Sedalia, Missouri

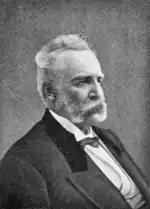
George Rappeen Smith

Indigenous peoples lived along the Missouri River and its tributaries for thousands of years before European contact. Historians believe the entire area around Sedalia was long occupied by the Osage (among historical American Indian tribes). When the land was first settled by European Americans, bands of Shawnee, who had migrated from east of the Mississippi River, lived in the vicinity of Sedalia.